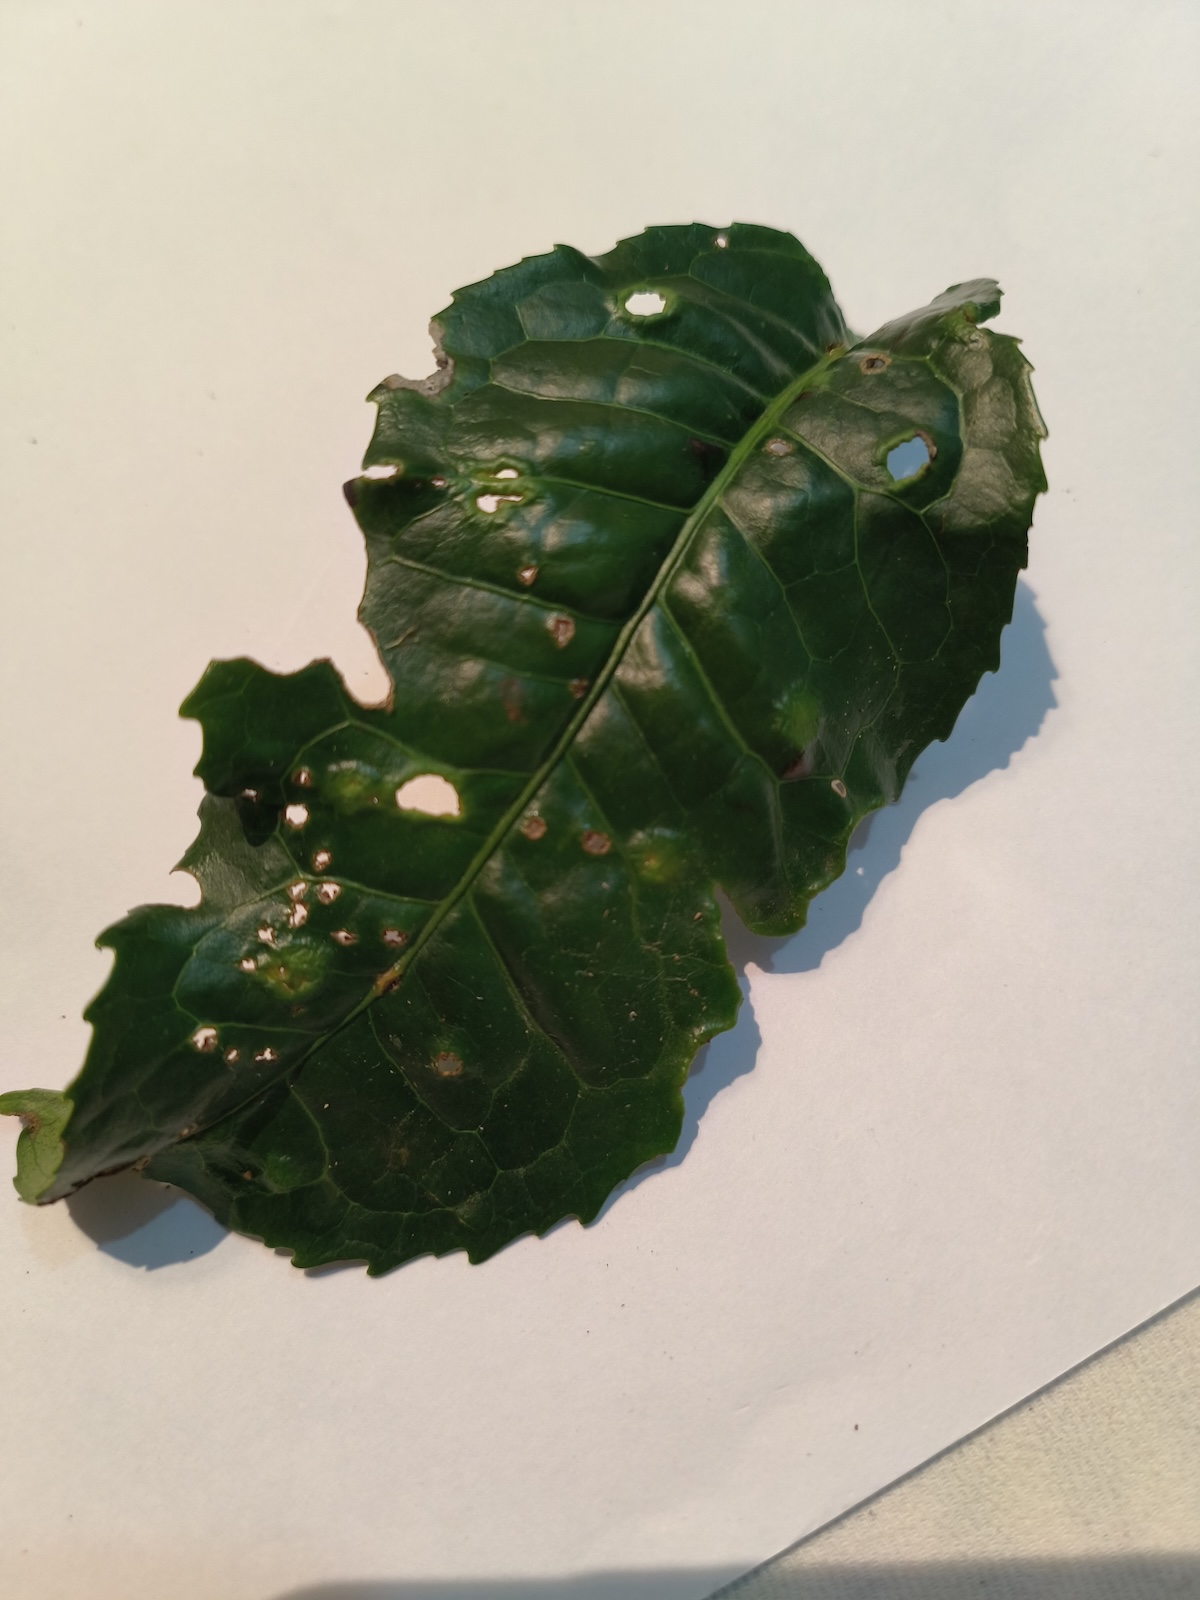
Label: Green mirid bug